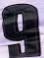
Number: 9